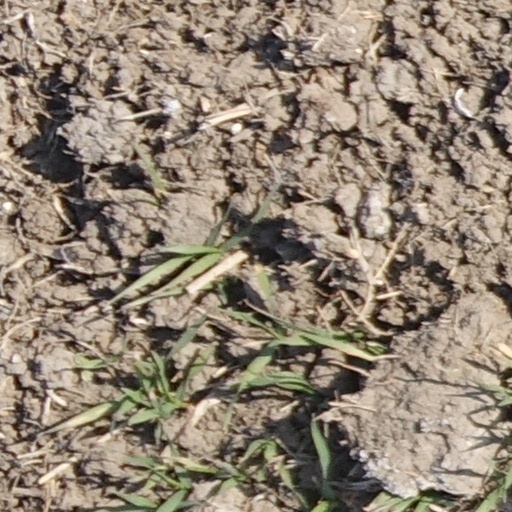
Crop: wheat